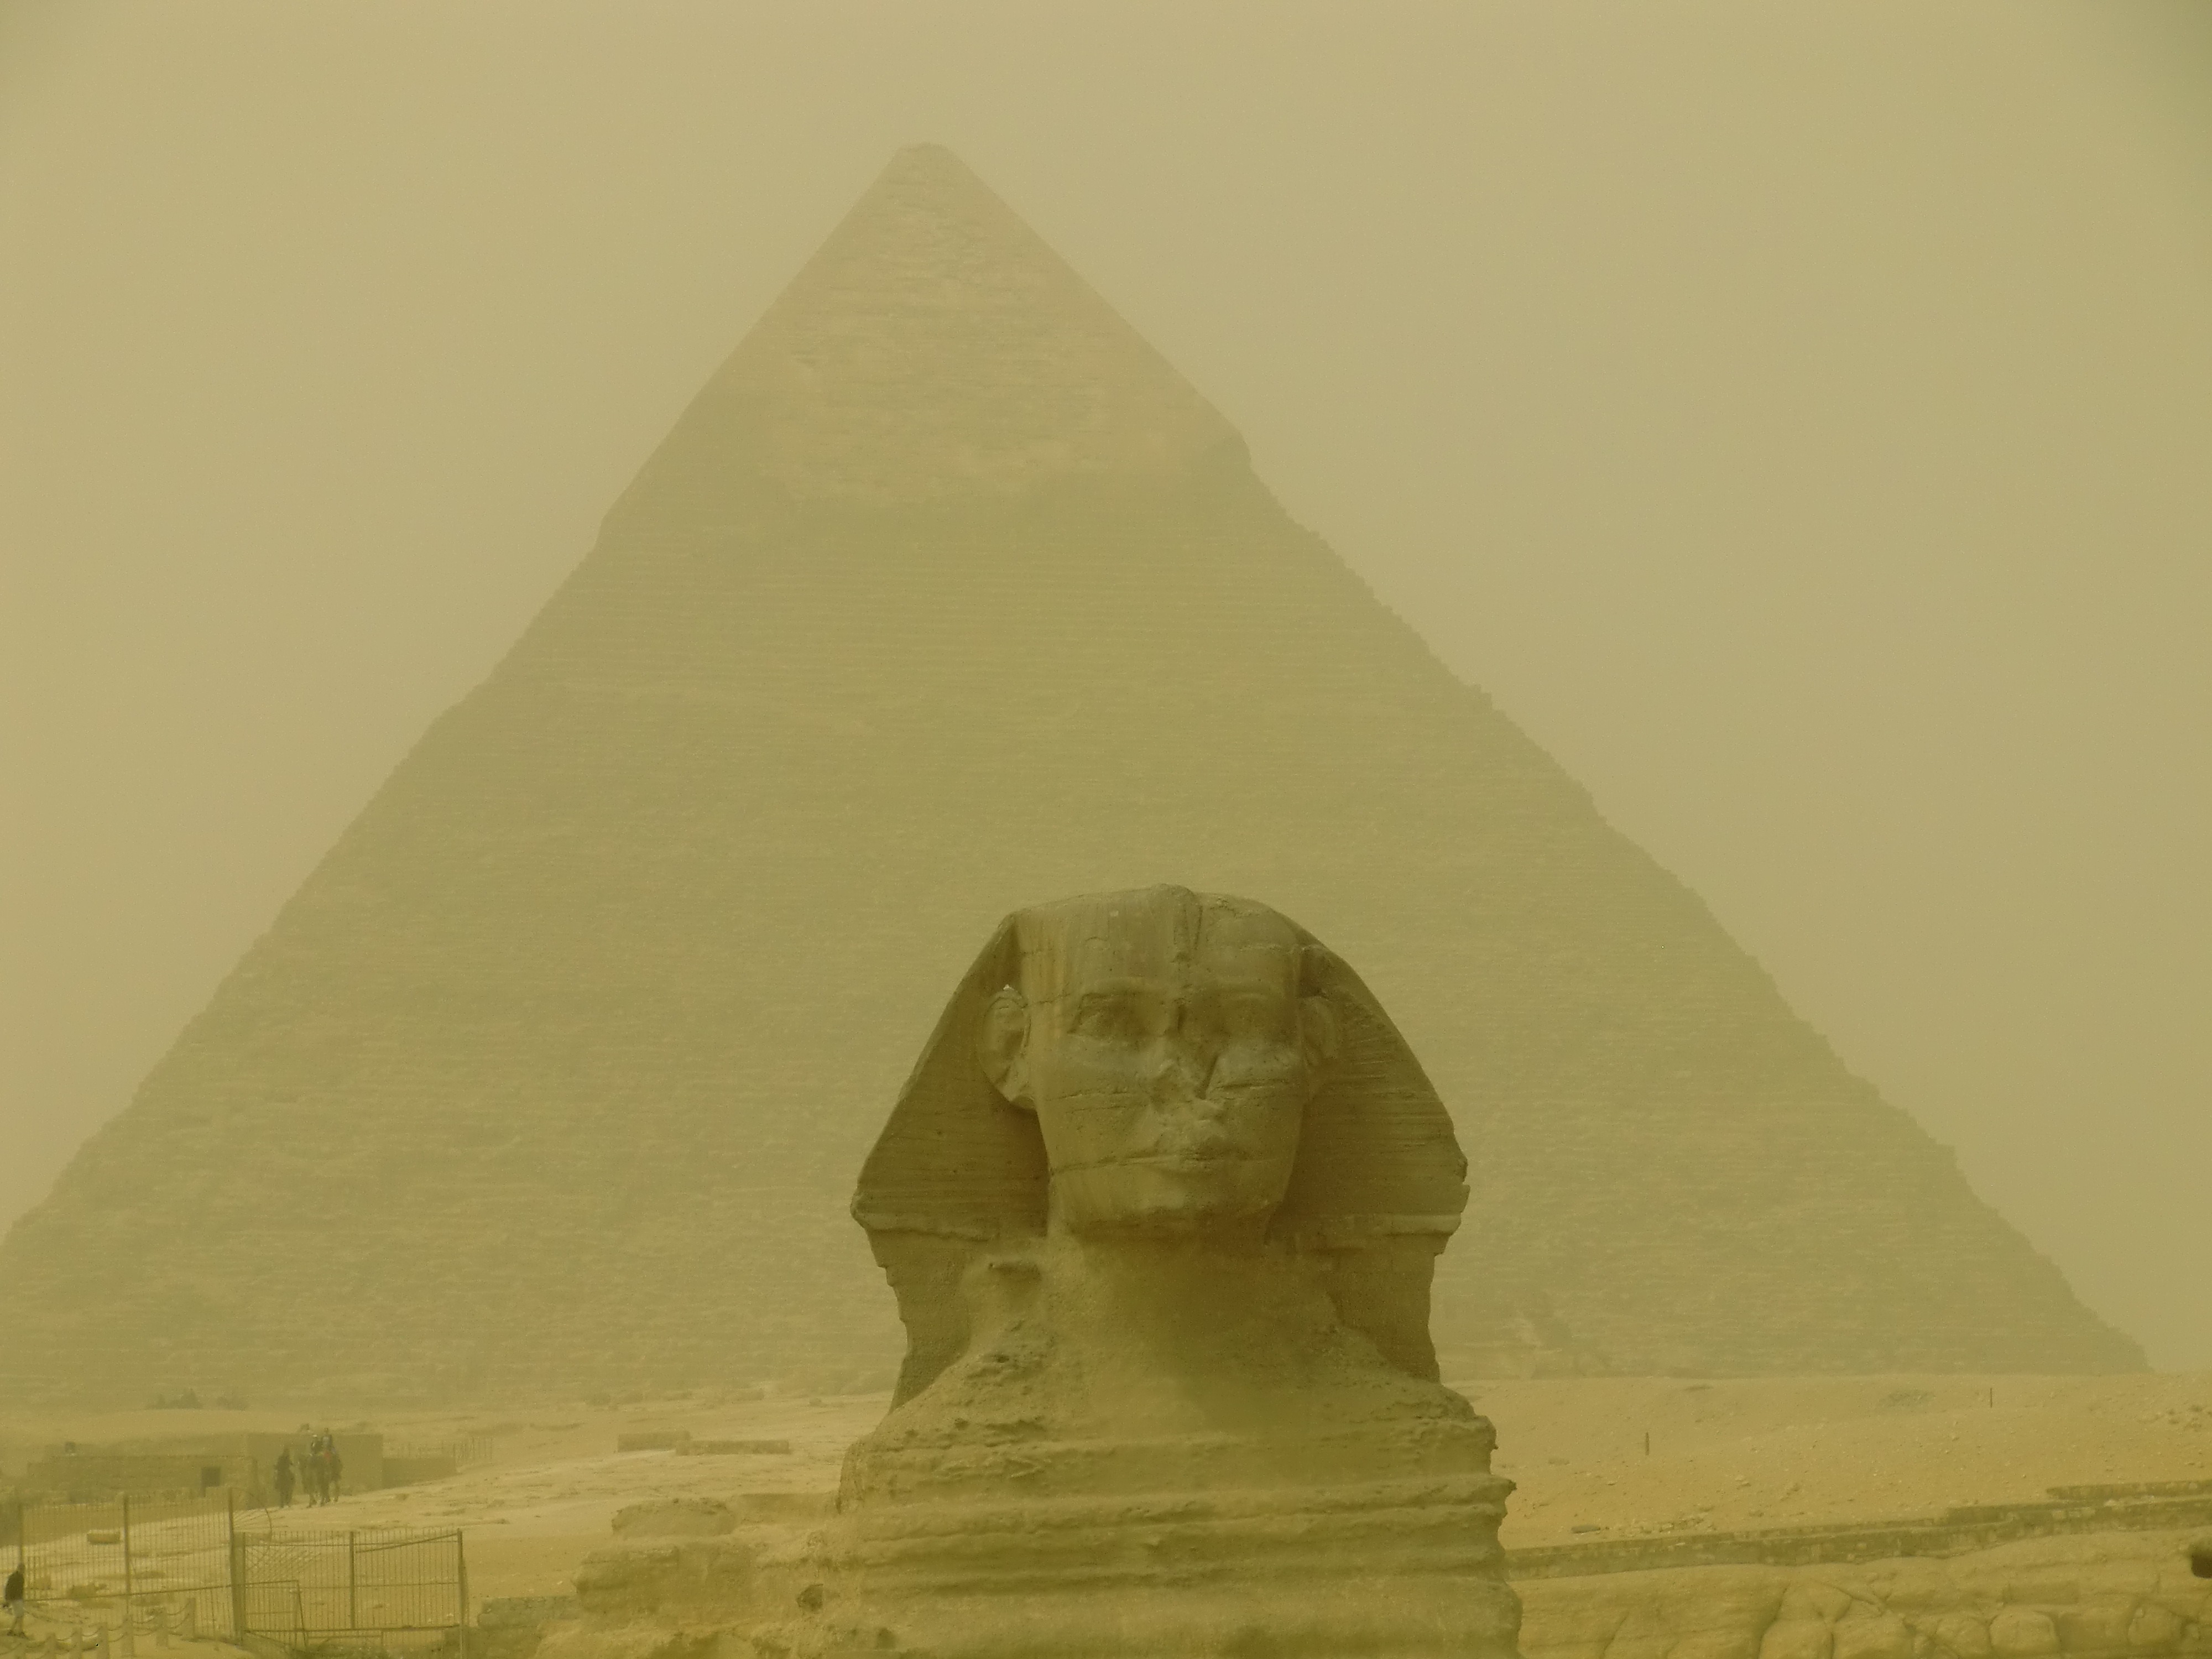
monument, pyramid, landmark, egypt, temple, badlands, shape, ancient history, atmospheric phenomenon, shinx